Katarina Bulatović

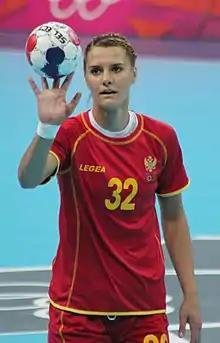
Bulatović at the 2012 Summer Olympics

She was included in the European Handball Federation Hall of Fame in 2023.